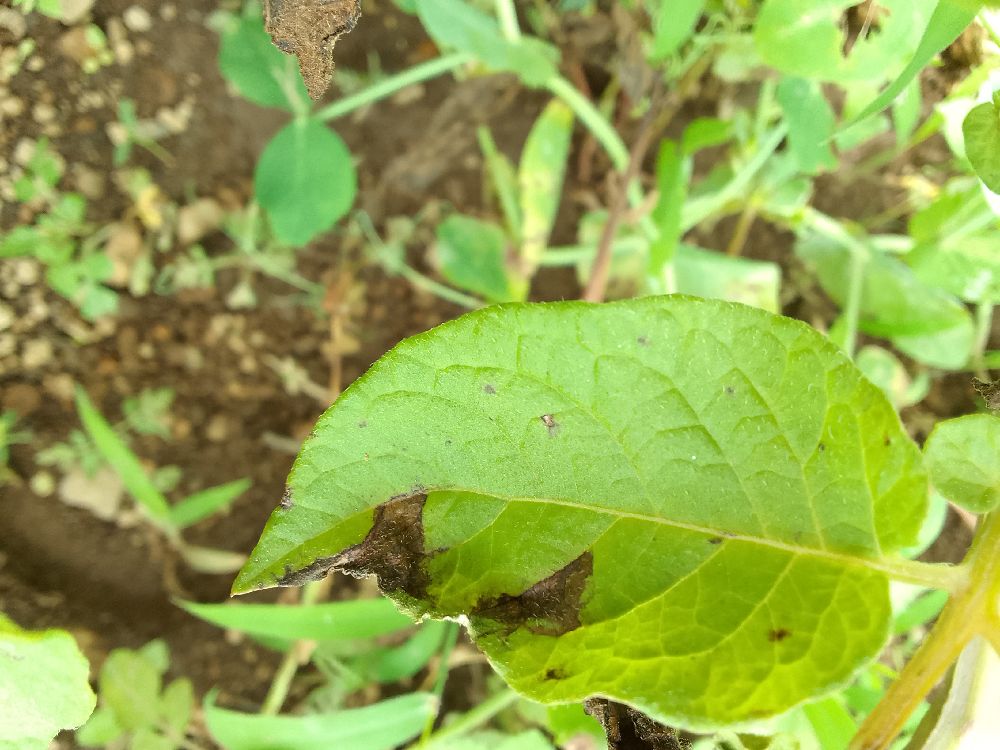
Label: Late blight